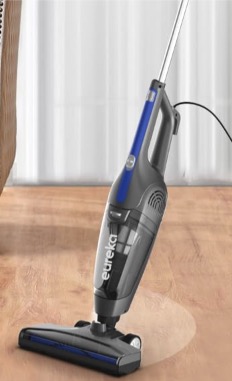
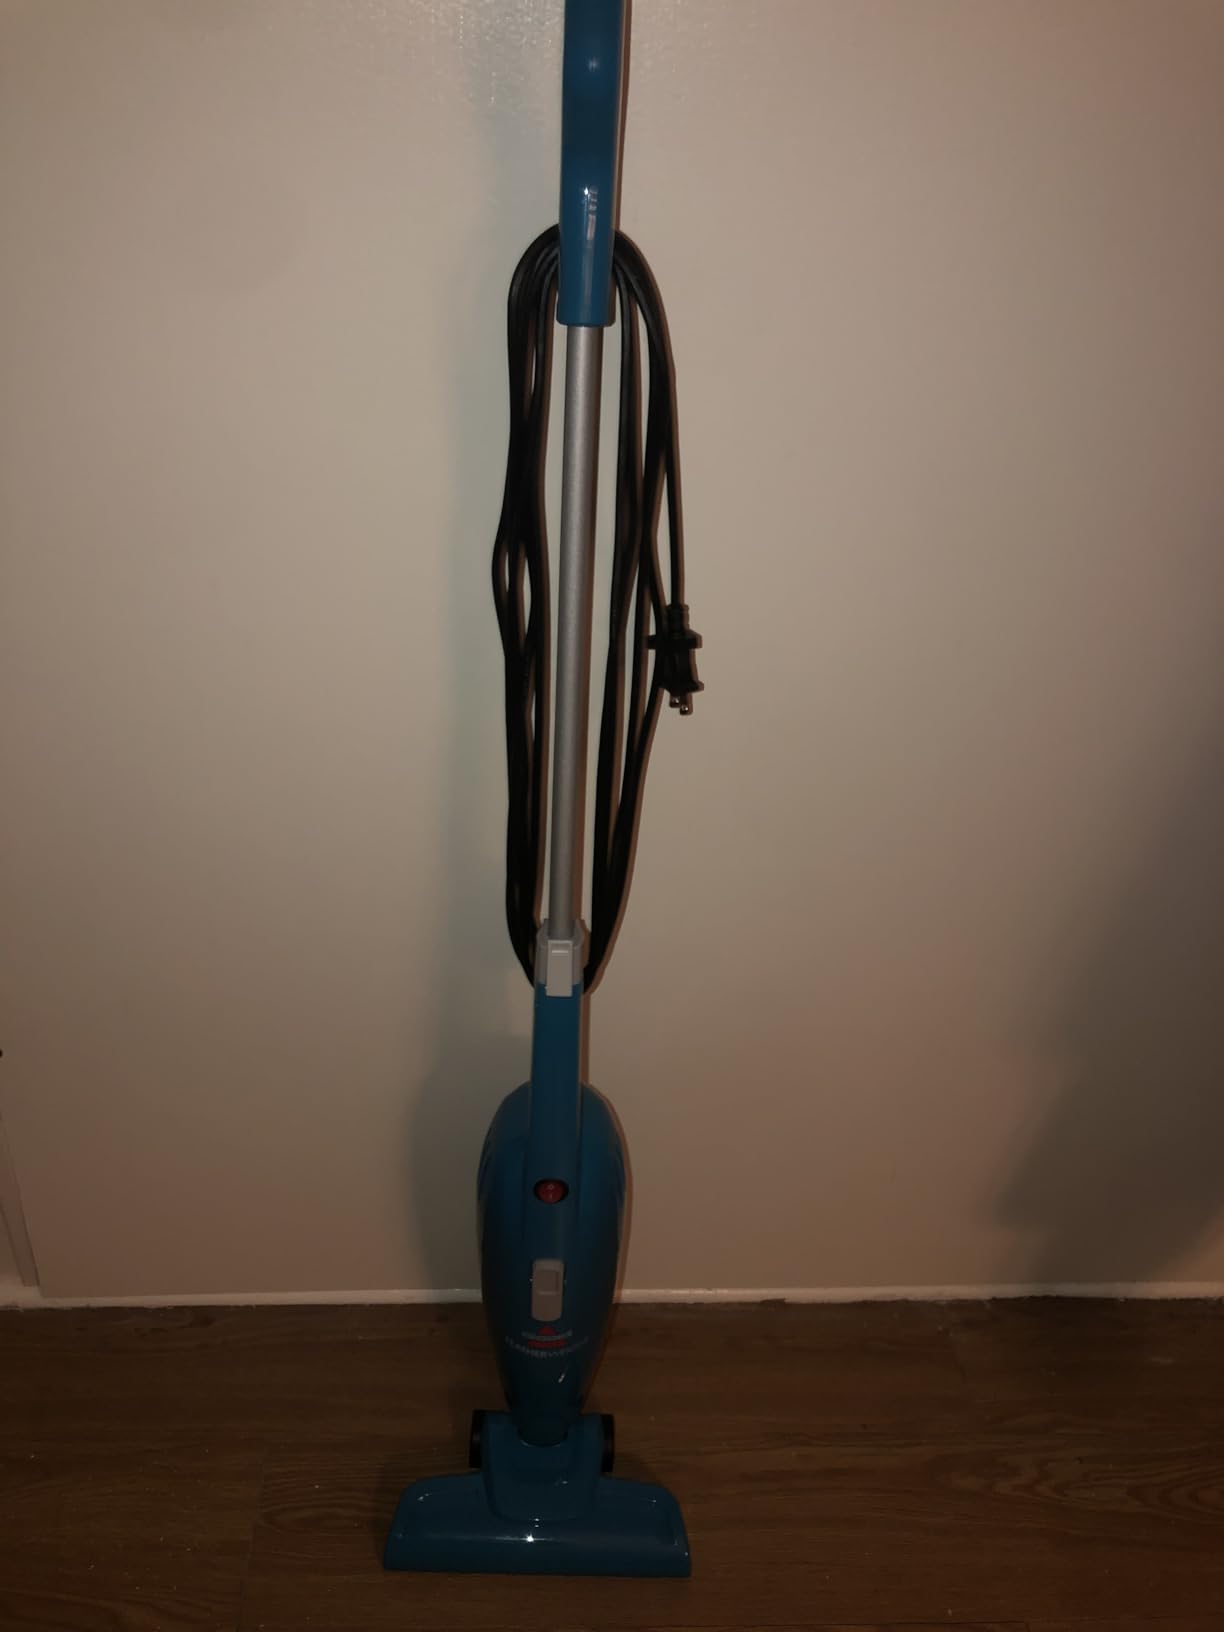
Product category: items_vacuum
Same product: no